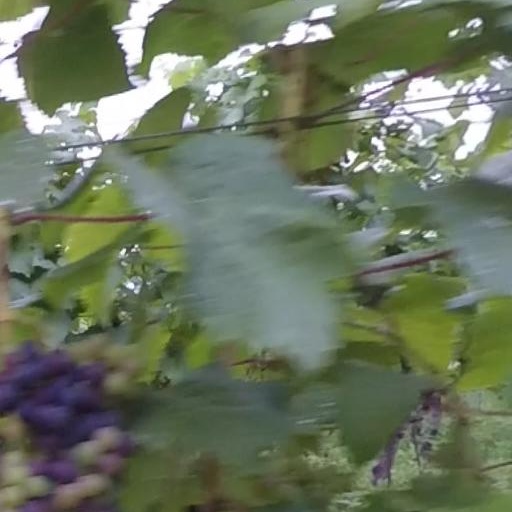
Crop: grape